Edward T. Stotesbury

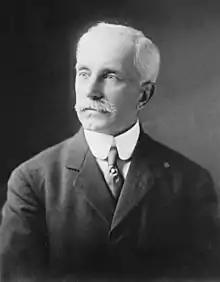
Edward T. Stotesbury

Edward Townsend "Ned" Stotesbury (February 26, 1849 – May 16, 1938) was a prominent investment banker, a partner in Philadelphia's Drexel & Co. and its New York affiliate J. P. Morgan & Co. for over fifty-five years. He was involved in the financing of many railroads. Stotesbury, West Virginia, a coal mining town in Raleigh County, is named for him, as well as his equestrian estate, the Stotesbury Club House. Several of the palatial estates he built with his second wife have been demolished in the years since his death.